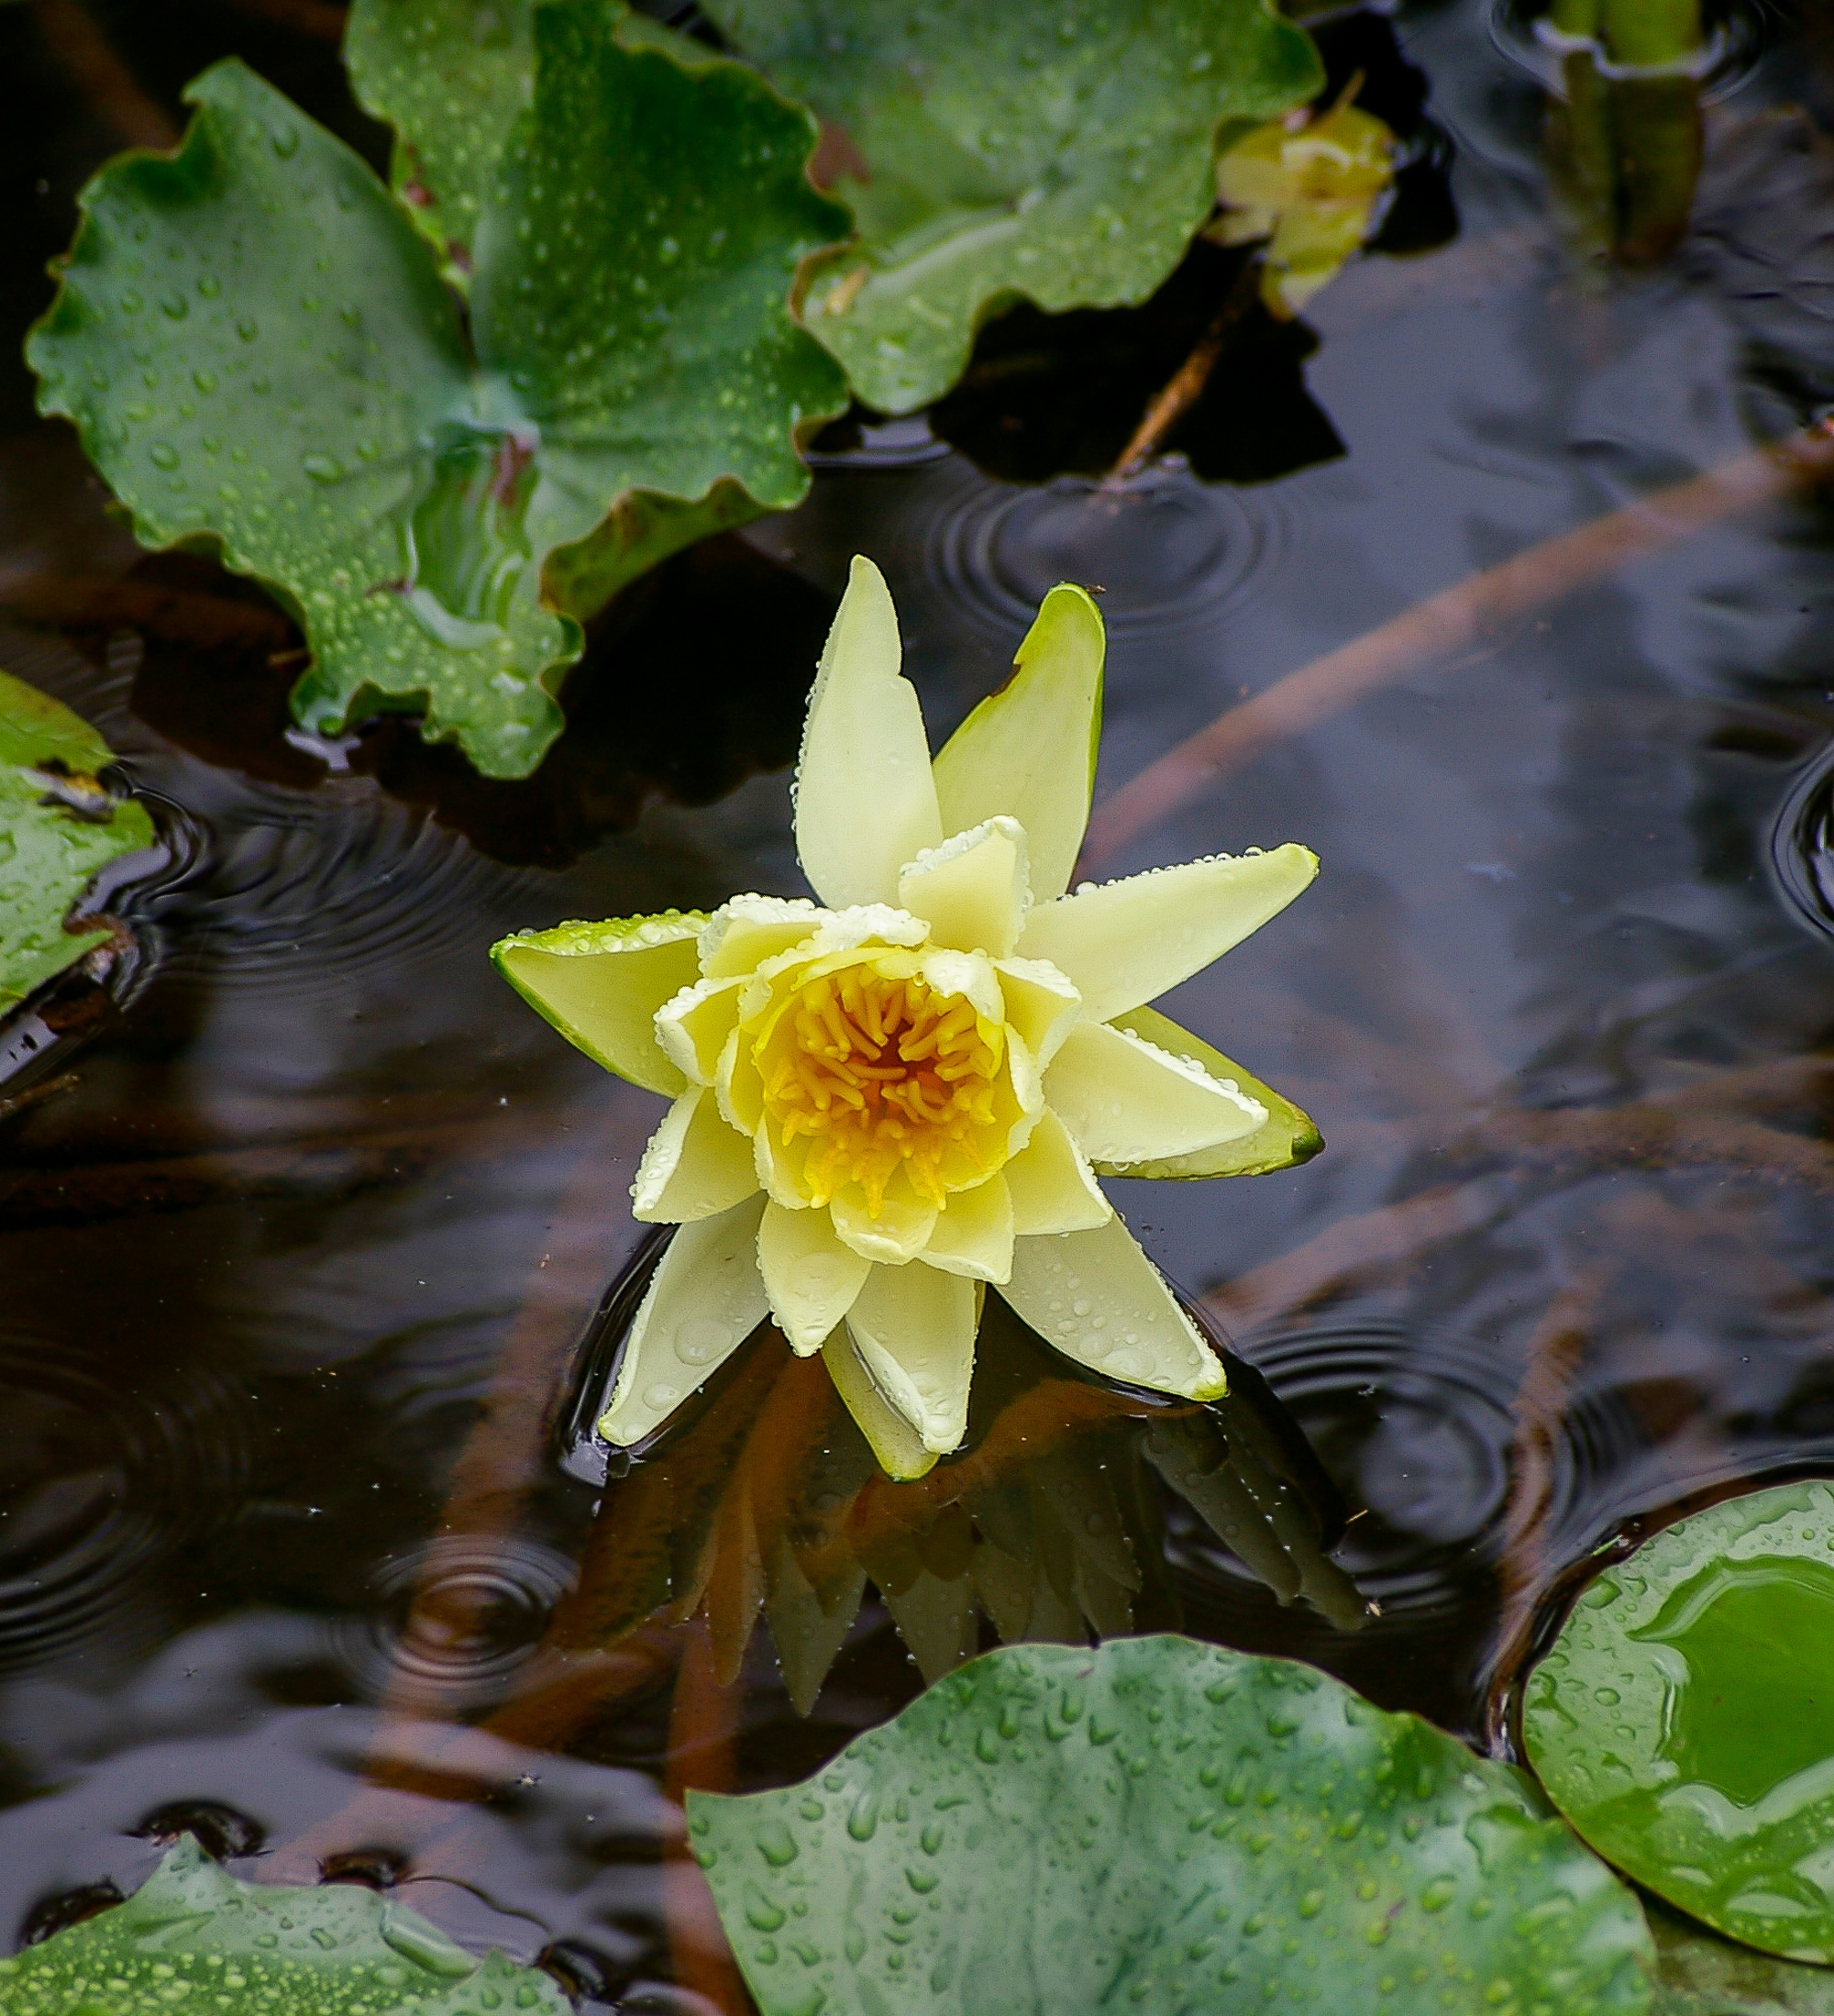
water, nature, plant, leaf, flower, green, botany, aquatic, yellow, garden, aquatic plant, flora, wildflower, leaves, lily, waterlily, macro photography, flowering plant, land plant